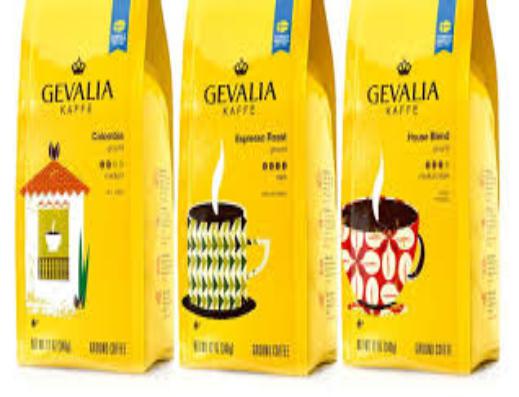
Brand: Gevalia
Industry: Food